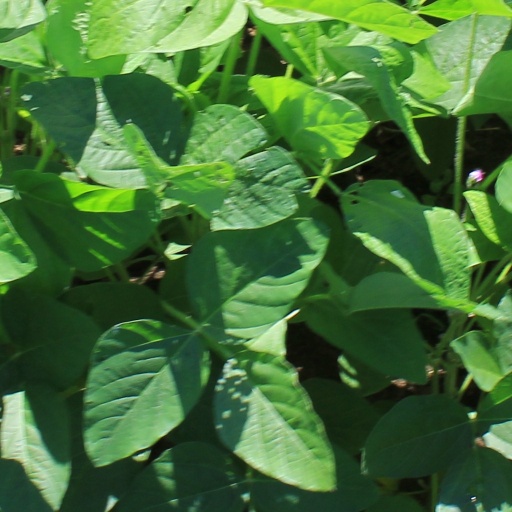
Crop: soybean